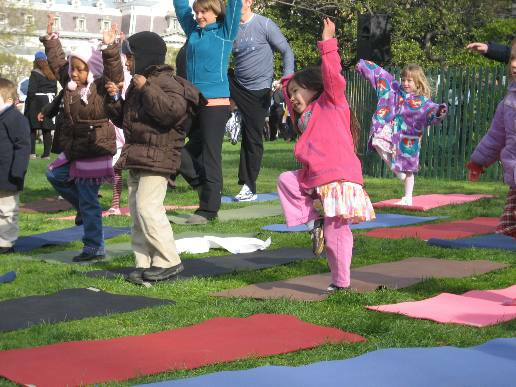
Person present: Yes